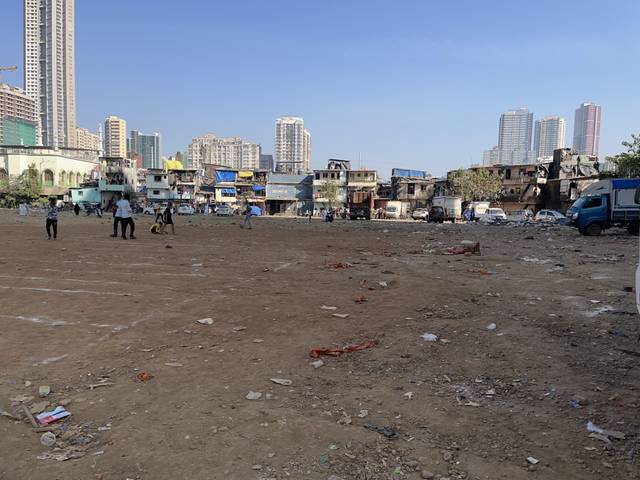
Region: India
Coordinates: 19.202, 72.83